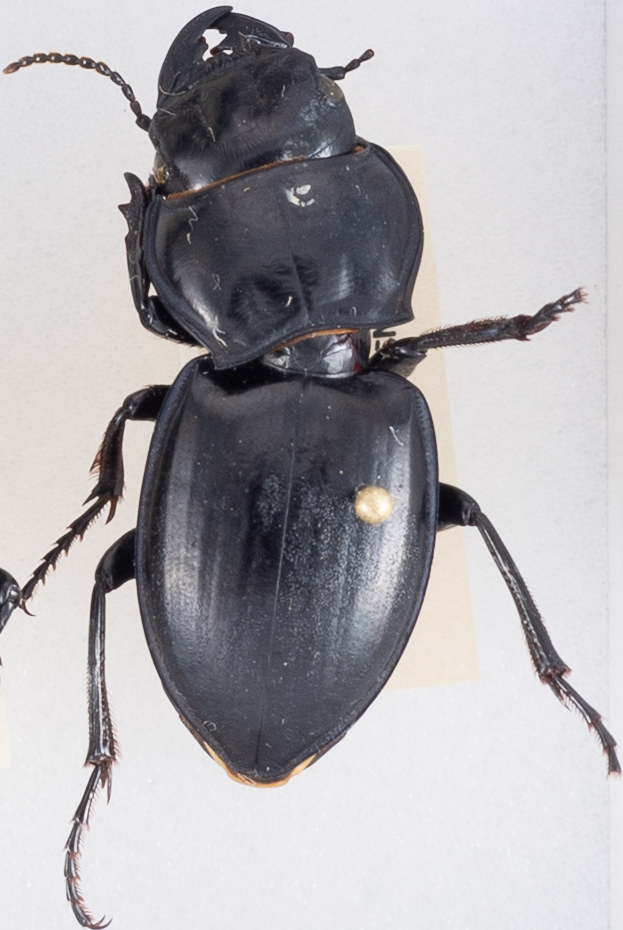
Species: Pasimachus californicus
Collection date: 2019-09-09
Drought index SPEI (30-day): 1.594
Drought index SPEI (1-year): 1.69
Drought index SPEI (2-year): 1.13